UEFA Euro 2020 final

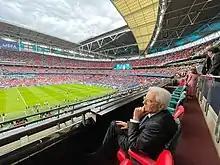
Sergio Mattarella

Thousands of England fans gathered at Wembley Stadium throughout the morning and afternoon, which prompted the police to urge anyone without tickets not to travel there. Footage from two hours before the final showed a few ticketless fans fighting with stewards and police as they attempted to force their way past barriers to get into the stadium. Groups of people managed to gain access to the stadium without tickets, eyewitness reports saying the number of illegal entries might be in the hundreds. Large crowds also gathered in Leicester Square in Central London, throwing bottles and other objects, and Trafalgar Square, where a ticketed fan zone was set up. As a result of the violence and disorder, 86 people were arrested by police, 53 of them at Wembley Stadium for offences including public order breaches, assault, drunk and disorderly conduct, and criminal damage. Nineteen police officers were injured, including one who lost a tooth and another who suffered a broken hand. The father of England's Harry Maguire was also caught up in the disturbances at the stadium, suffering injuries to his ribs.